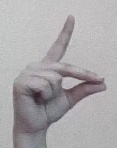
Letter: ta